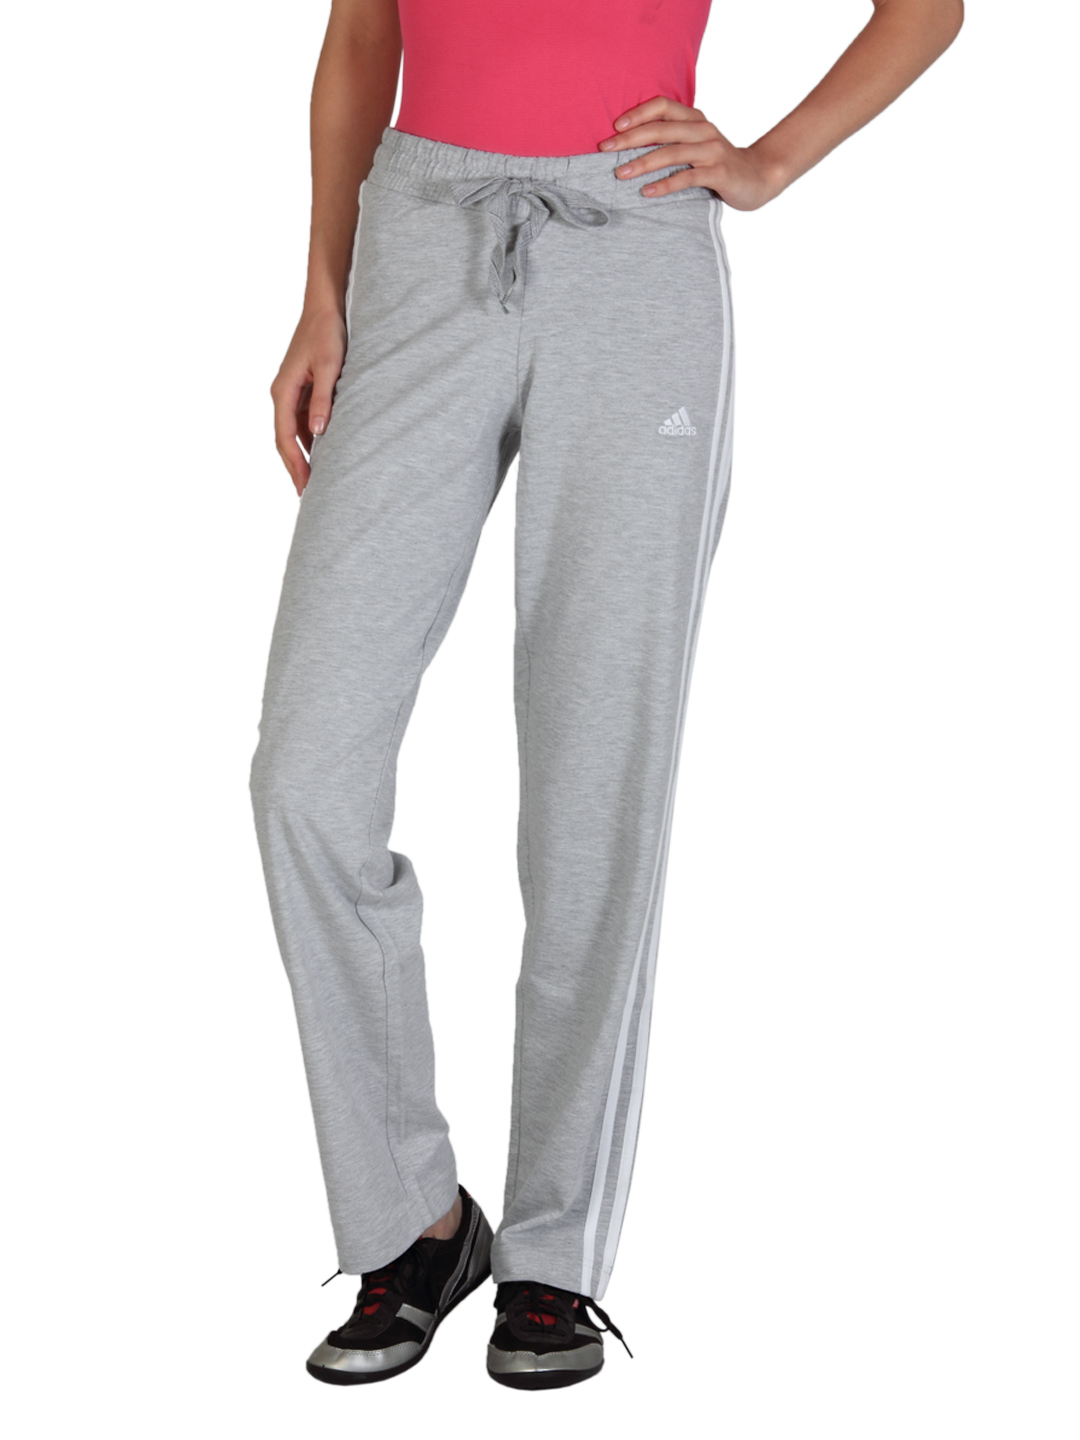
ADIDAS Women Grey Track Pants
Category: Apparel / Bottomwear / Track Pants
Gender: Women
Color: Grey
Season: Fall 2012
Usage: Casual